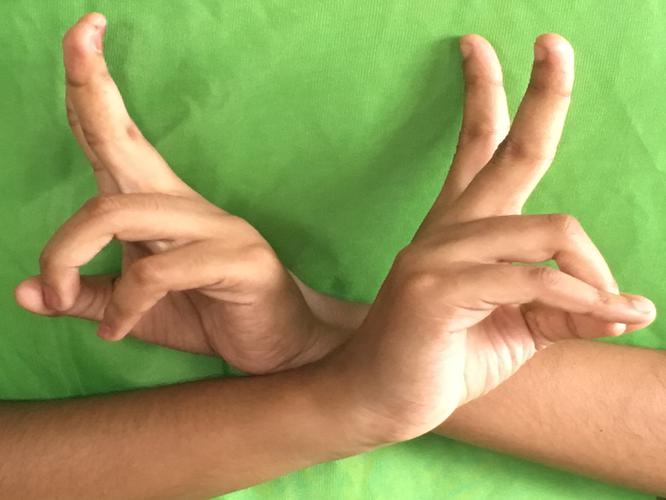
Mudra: Kartariswastika
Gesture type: double_hand